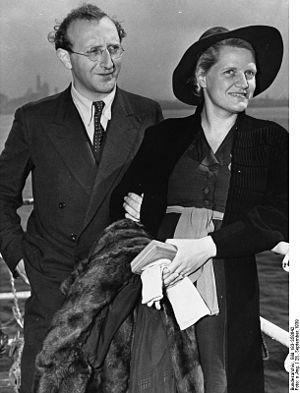
Hubertus zu Löwenstein-Wertheim-Freudenberg, né le 14 octobre 1906 au château de Schönwörth à Kufstein et mort le 28 novembre 1984 à Bonn, est un journaliste, écrivain et homme politique allemand.